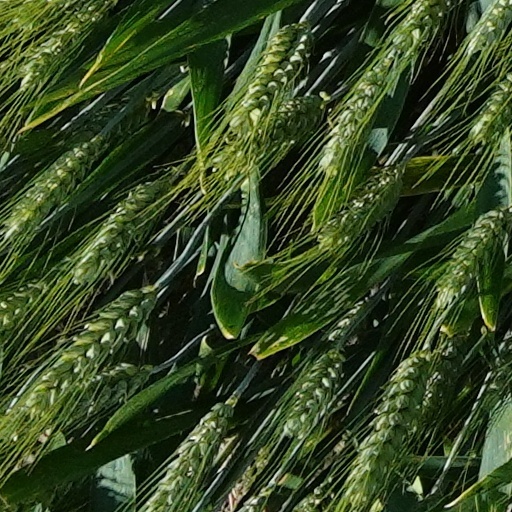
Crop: wheat